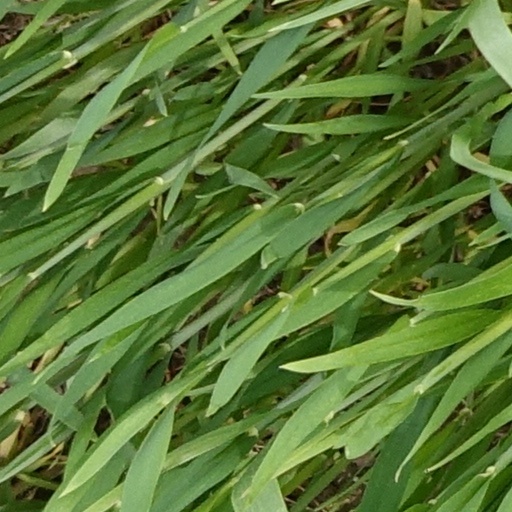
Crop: wheat